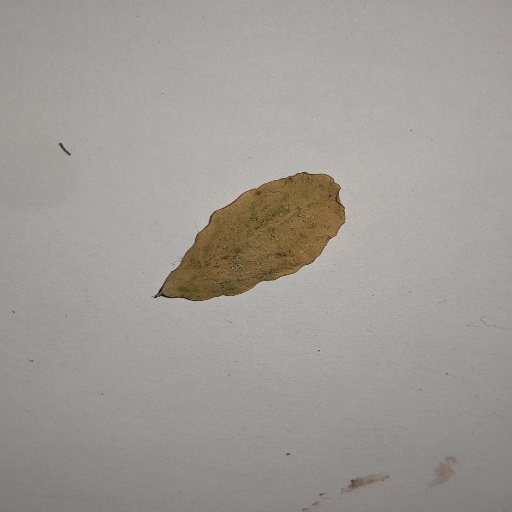
Species: Sojina
Leaf condition: Yellow Leaf